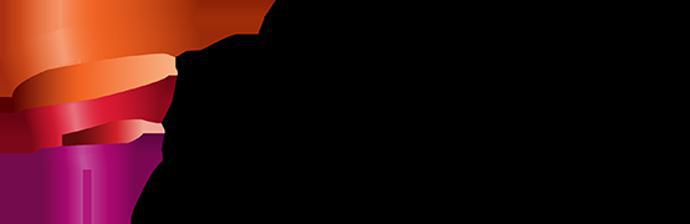
Building: Bankstown Central
Country: Australia
Year built: 1966
Shopping mall in New South Wales, Australia Bankstown Central Secondary entrance in 2022 Location Bankstown , New South Wales , Australia Coordinates 33°54′58″S 151°02′18″E / 33.91603056°S 151.0383611°E / -33.91603056; 151.0383611 Address North Terrace, Bankstown NSW 2200 Opening date 21 September 1966 ; 58 years ago ( 21 September 1966 ) Management Vicinity Centres Owner Vicinity Centres (50%) Challenger (50%) No. of stores and services 277 No. of anchor tenants 6 Total retail floor area 85,840 m 2 (924,000 sq ft) No. of floors 3 Parking 3,174 Public transit access Bankstown railway station Website bankstowncentral .com .au Bankstown Central (previously known as Centro Bankstown and Bankstown Square ) is a shopping centre in the suburb of Bankstown in South Western Sydney . Interior of Bankstown Central in 2015 The then named, Centro Bankstown after the 2008 redevelopment completion Transport The Bankstown line offers frequent services to Bankstown station which is a short walk from the centre. Bankstown Central has bus connections to Greater Western Sydney , Inner West , St George , Sutherland Shire , as well as local surrounding suburbs. It is served by Transit Systems and U-Go Mobility . The majority of its bus services are operated from the bus interchange at the eastern end of The Mall. Bankstown Central also has multi-level car parks with 3,174 spaces. History Bankstown Square opened on 21 September 1966 by Lady Cutler , the wife of the then NSW governor Roden Cutler . The centre was developed and owned by Lendlease and was at the time Australia's largest shopping centre, and remained for many years the flagship property in Lendlease's portfolio. It was also one of Sydney's first major shopping centres. Bankstown Central featured David Jones , Big W department store, Woolworths , Nock & Kirby and 100 stores. The development of the shopping centre was a moment of significance in the development of Bankstown as a satellite centre of south-western Sydney. Not only did it bring major retailers such as David Jones, the premium department store, to the area for the first time, it also became a centre of community and governmental service provision for south-western Sydney. The centre was located adjacent the Waltons store which opened in 1961 and was taken over by Venture and Norman Ross in 1987 until its closure in 1993. The space vacated by Venture and Norman Ross became World 4 Kids in 1993 and operated until its closure in 2002. The World 4 Kids Space was replaced by JB Hi-Fi , Roni's and 7 other stores on the ground level and Target on the upper level. In 2002, the centre was owned 50-50 by the General Property Trust (GPT) and the Government Superannuation Office (GSO). In October 2002, GPT divested its 50% interest in Bankstown Square to Centro Properties Group for $176 million, the remaining 50% share was sold to another Centro vehicle in 2003. The shopping centre was renamed "Centro Bankstown". Centro Bankstown has undergone a two-stage major "redevelopment program" which was completed in mid-2008. In July 2006, the stage 1 extension to the complex to a block of land opposite Lady Cutler Avenue was completed adding 26,000 m 2 of retail space and bringing the total gross leasable area to 66,500 m 2 . It features a new Woolworths , the largest Big W in NSW , as well as 28 additional speciality stores. Franklins moved to the old Woolworths premises in December 2006, and a new mall featuring twenty new stores opened in November 2007 where it was once located. The new mall connects the Grand Market fresh food area with the food court. During this development some stores closed down including JB Hi-Fi and Tandy Electronics , while others relocated including Best & Less to the old space vacated by JB-Hi-Fi. In July 2007 David Jones closed down after the 40-year lease of the store was up because the area did not fit their demographics, making the store unprofitable and therefore stage 2 of redevelopment had commenced. Myer opened on 17 May 2008, on the site of the old David Jones store. This is similar to the swap that happened at Westfield Eastgardens and Westfield Burwood , the latter in a reverse direction with David Jones replaced a Myer store. The Bankstown Myer store stocks more than the old David Jones store and is the largest store at Bankstown at 10,150m². Stage 2 development also added new stores including National Australia Bank branch located next to the RTA (now Service NSW ). Centro Properties Group was restructured in 2011 due to financial difficulty and accounting irregularities. The successor entity, Federation Limited, rebranded the centre to "Bankstown Central" in 2013. Target decided not to renew their lease and closed their Bankstown store in January 2022, Supa IGA also permanently left the centre the same time. Future Vicinity Centres is planning A$ 2 billion redevelopment of Bankstown Central as part of the 2050 Bankstown vision. The redevelopment includes building apartments, office buildings and a hotel over the shopping centre and creating an additional 300,000 square metres of new space. The new space will create a new 'Eat Street' with cafes and restaurants, landscaped open space and a new repositioned bus interchange in The Mall. The first stage, known as 'Bankstown Exchange', is expected to be delivered from 2025. Tenants Bankstown Central has 85,840m² of floor space. The major retailers include Myer , Big W , Kmart , Woolworths , Uniqlo , JB Hi-Fi , Rebel and Funland . Coles opened in late 2022, replacing the space that Supa IGA vacated from. Incident On 29 April 2016, a shooting incident occurred on a rooftop carpark of Bankstown Central just before midday. One person was shot dead and two others were injured. The shooting was a targeted and payback attack and the incident could be connected with a fatal shooting in Condell Park earlier in April. The carpark was closed after the incident and the centre continued trading as normal. References